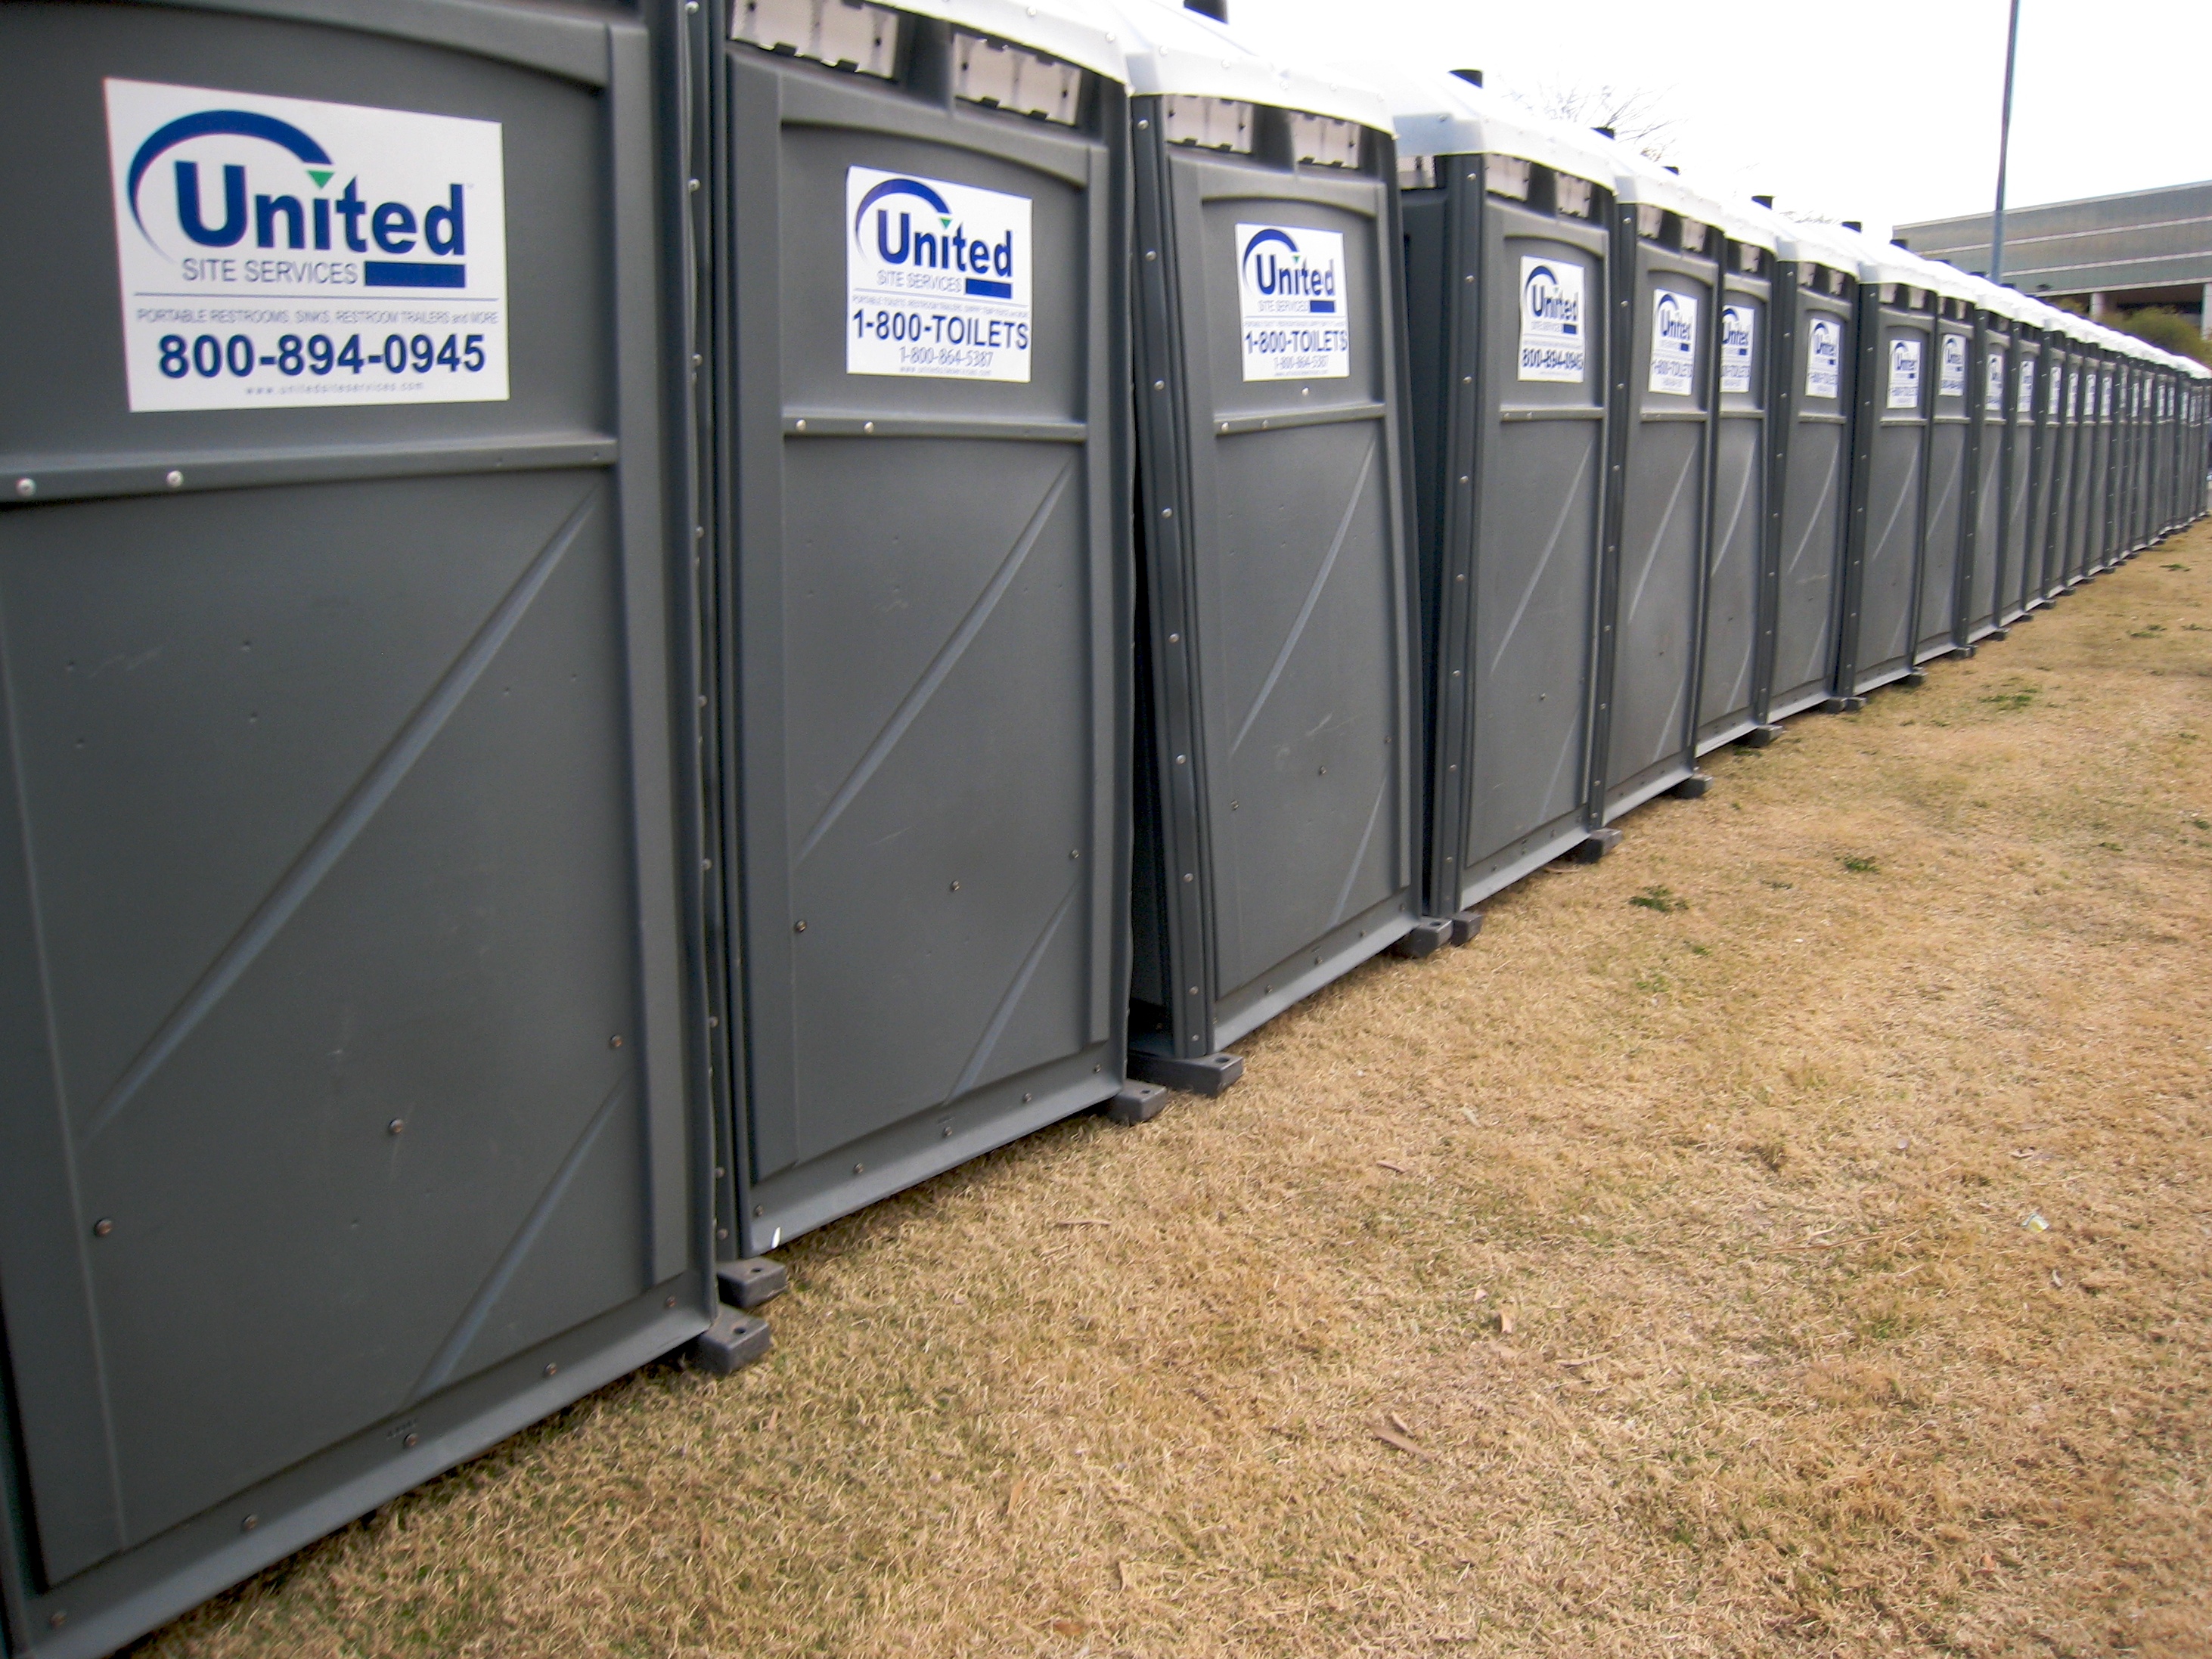
running, transport, shipping container, stall, phoenix, halfmarathon, public toilet, outdoor structure, portable toilet